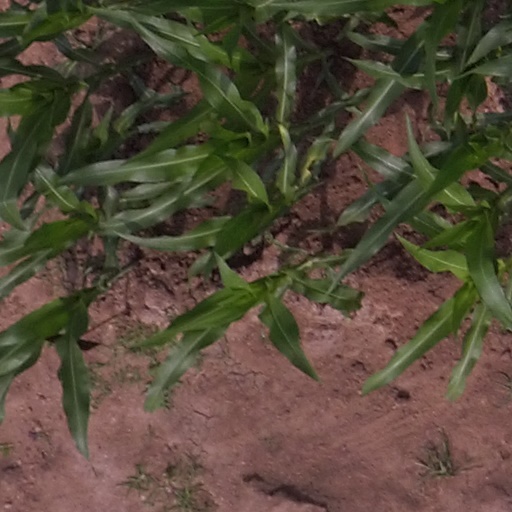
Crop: maize; corn